2020 Serbian local elections

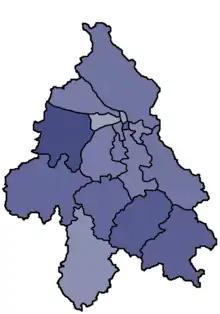
Results of 2020 Serbian local elections in Belgrade by municipality. Darker shade means stronger vote share.

Incumbent mayor Slobodan Adamović of the Progressive Party was confirmed for another term in office after the election.